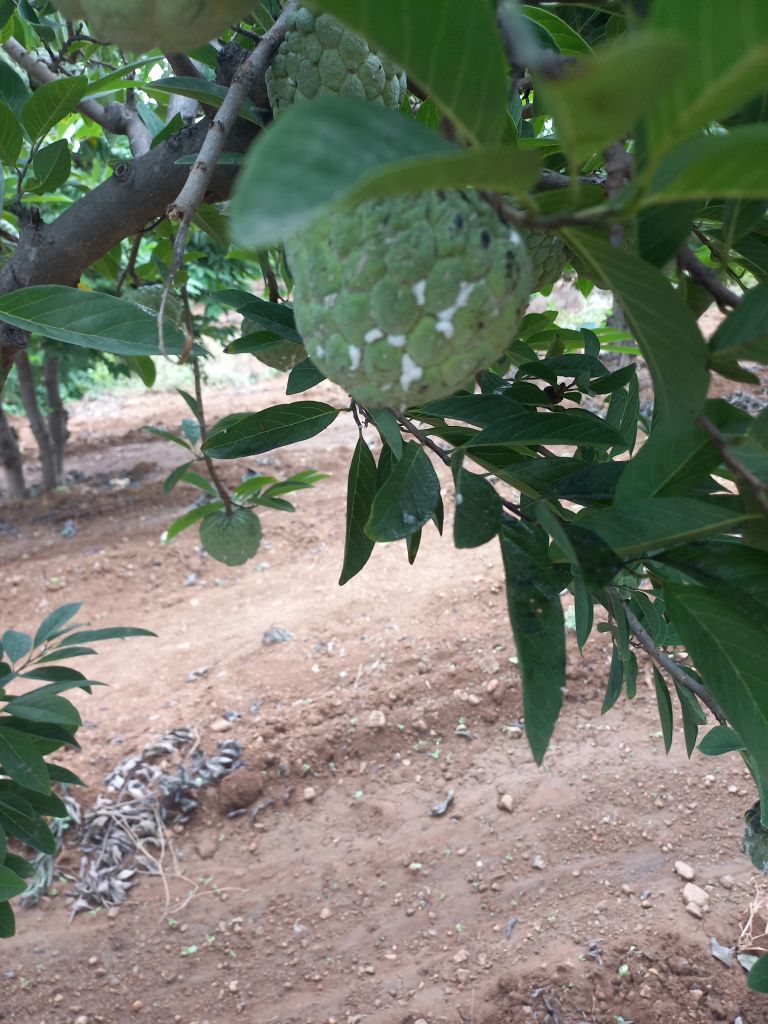
Disease label: Mealy Bug